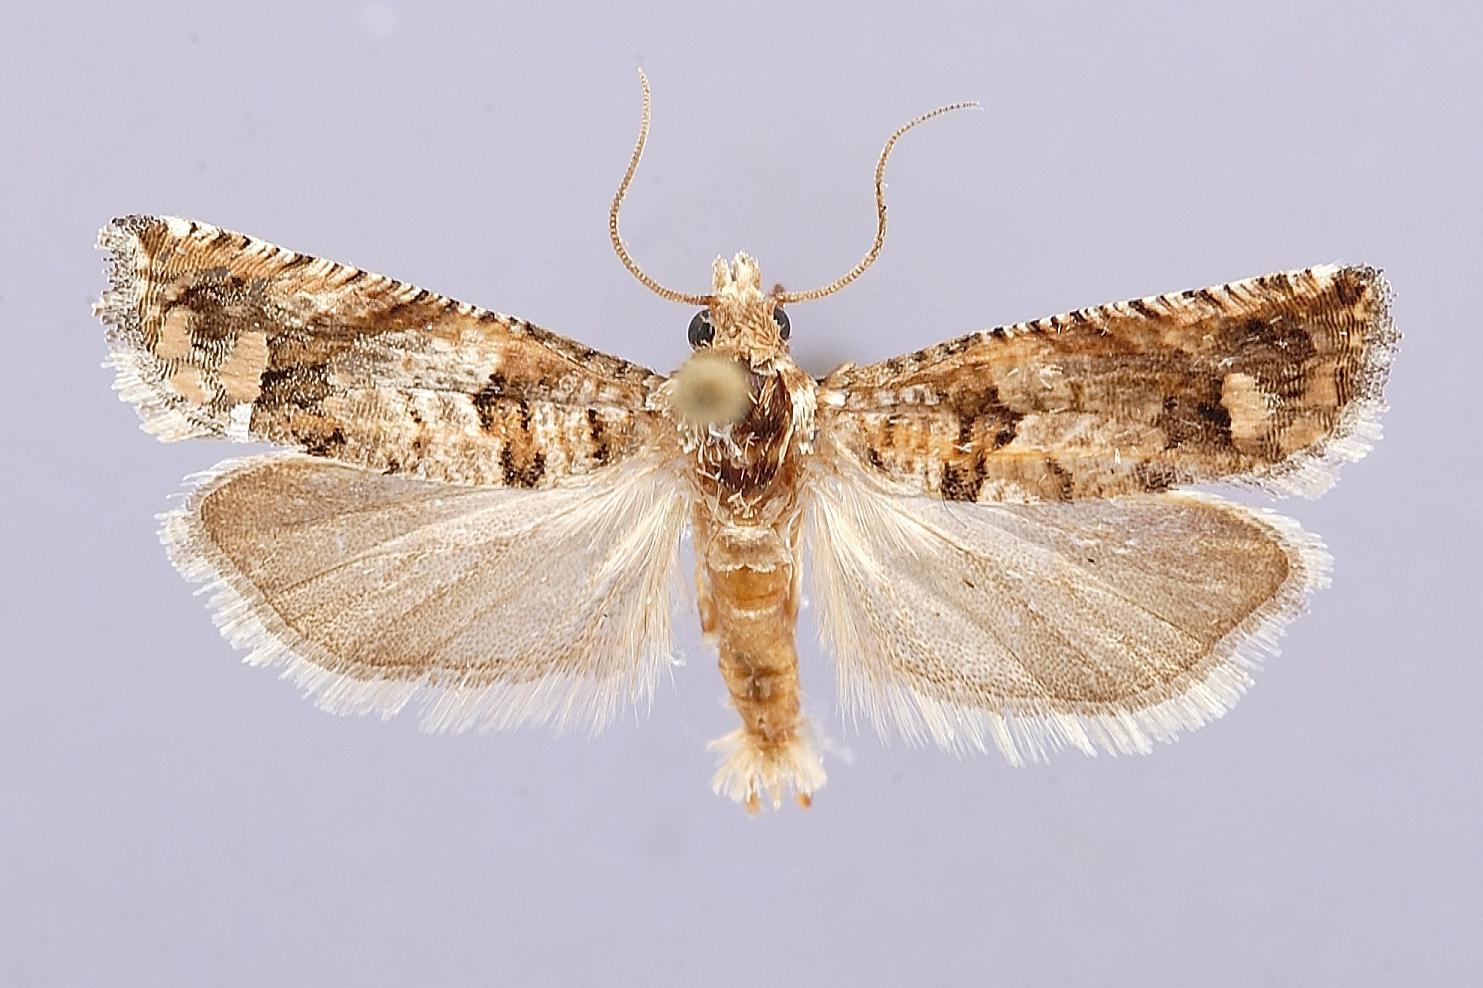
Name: Eucosma rosaocellana
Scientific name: Eucosma rosaocellana Knudson, 1986
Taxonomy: Animalia, Arthropoda, Insecta, Lepidoptera, Tortricidae
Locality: Texas, Hemphill Co., Gene Howe WMA, Hemphill, Texas, United States
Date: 18 May 1985